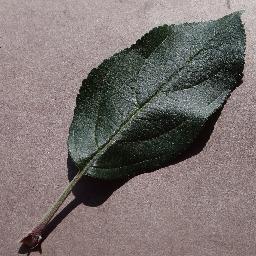
Label: Apple___healthy